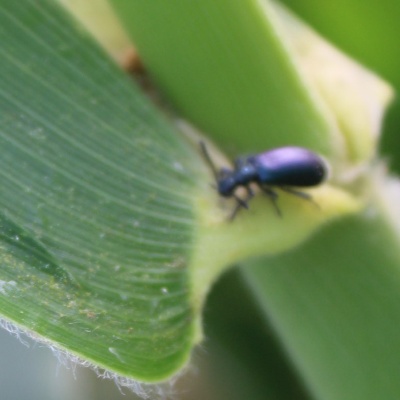
Crop: Maize
Condition: leaf beetle